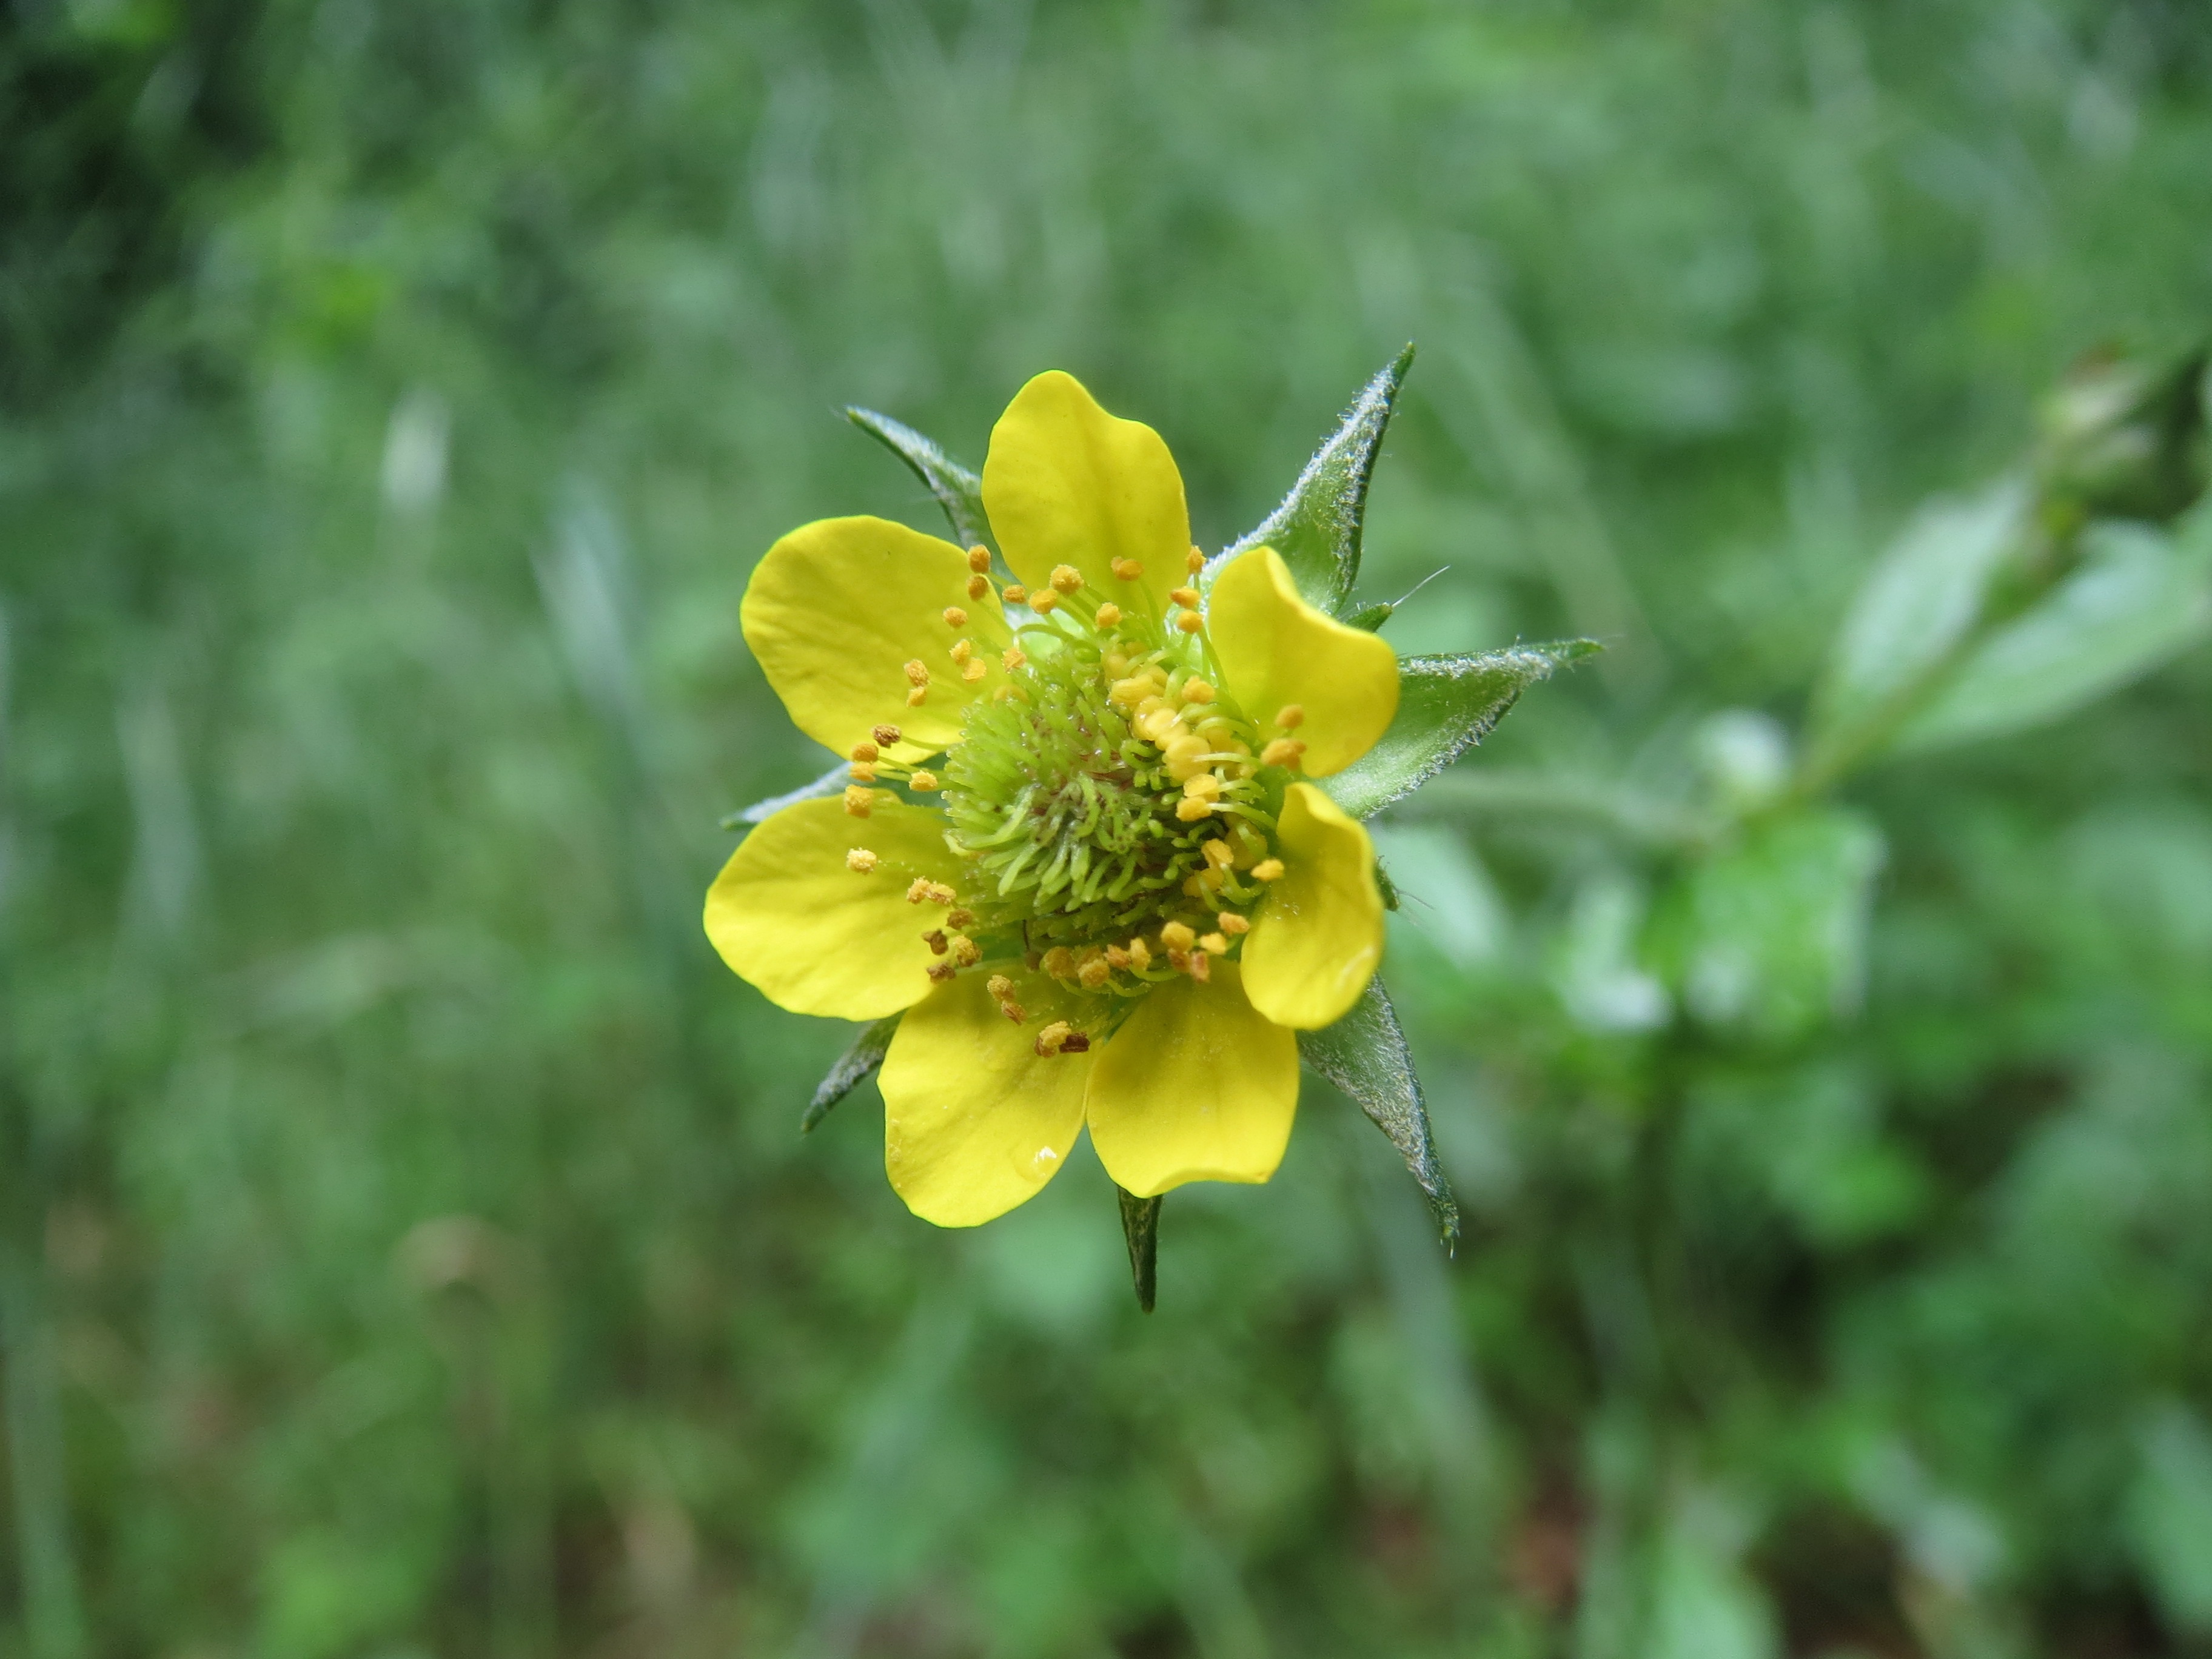
blossom, plant, meadow, flower, macro, botany, yellow, flora, wildflower, macro photography, inflorescence, flowering plant, geum urbanum, colewort, land plant, wood avens, herb bennet, st benedict's herb